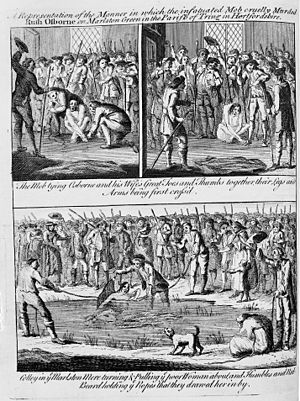
Heksejagt
Vandprøve blev afvist som legal procesform af kirken i Rom i 1215, men blev alligevel benyttet. Hvis den anklagede sank, og blev modtaget af vandet, var hun uskyldig og blev halet op igen.[1]
Heksejagt er jagten på formodede hekse, hovedsageligt, men ikke udelukkende brugt om forfølgelsen i Vest- og Centraleuropa i den italienske og nordeuropæiske renæssance fra omkring 1450 til omkring 1700. Især var det kvinder, der blev anklaget for at være hekse, men mænd blev også anklaget. Ifølge forskellige opgørelser kan antallet af henrettede hekse opgøres til mellem 10.000 og 100.000. Heksetroen var især udbredt blandt almuen, men blev ofte understøttet af lokale præster. Derimod ophørte anklager om kætteri i de reformerede lande.